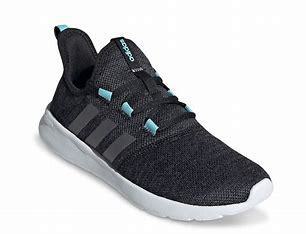
Brand: Adidas
Model: Cloudfoam Pure 2